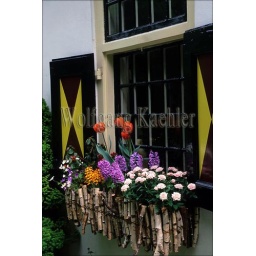
Netherlands, holland, near amsterdam, keukenhof gardens, house, window, flowers in window box